Los Gatos Creek Trail

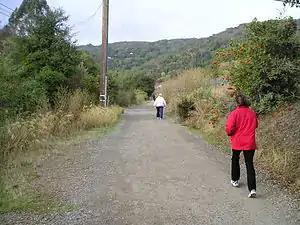
Los Gatos Creek Trail south of downtown

The main segment of the Los Gatos Creek Trail is a 9.7-mile (15.6 km) pedestrian and bicycle trail that runs through western Santa Clara County in California. It runs from Lexington Reservoir in Los Gatos, California through Campbell, California to Meridian Avenue in San Jose, California alongside Los Gatos Creek.